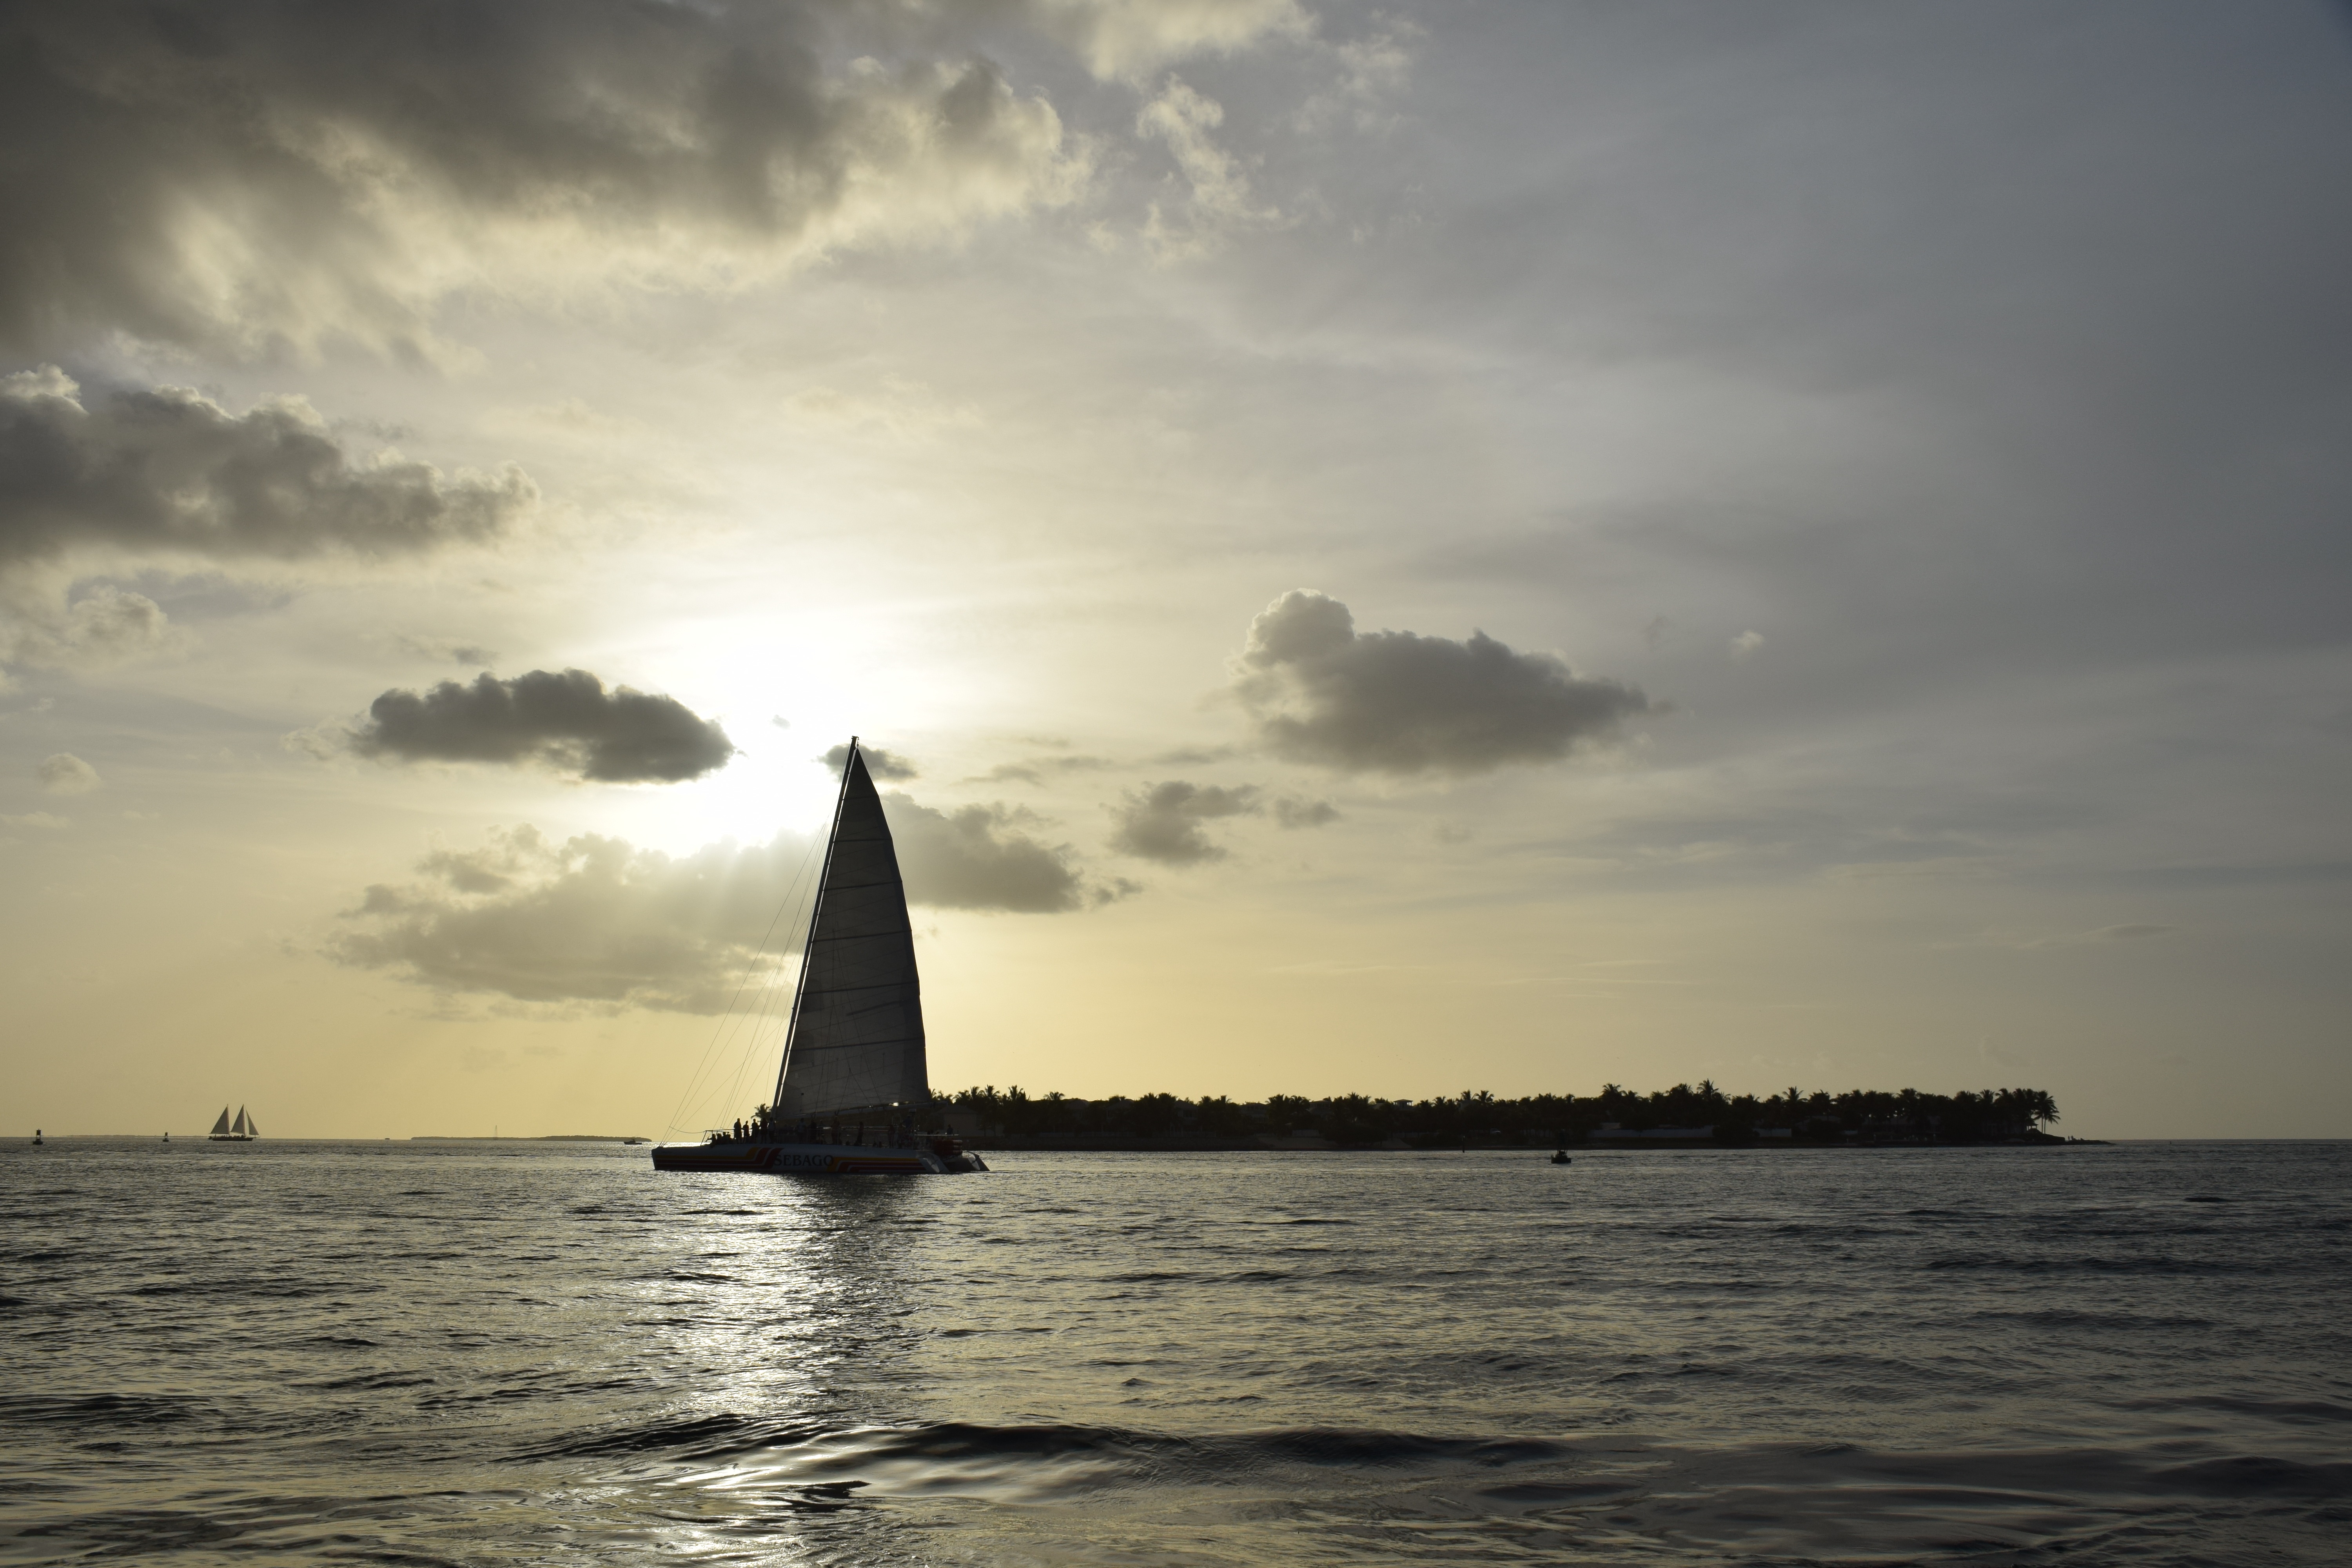
beach, landscape, sea, coast, water, nature, ocean, horizon, cloud, sky, sunrise, sunset, boat, sunlight, morning, shore, wave, dawn, ship, dusk, evening, reflection, vehicle, tower, bay, blue, sailboat, sail boat, holidays, by, litoral, sol, afternoon, eventide, ceu, browse, scenario, cockboat, atmospheric phenomenon